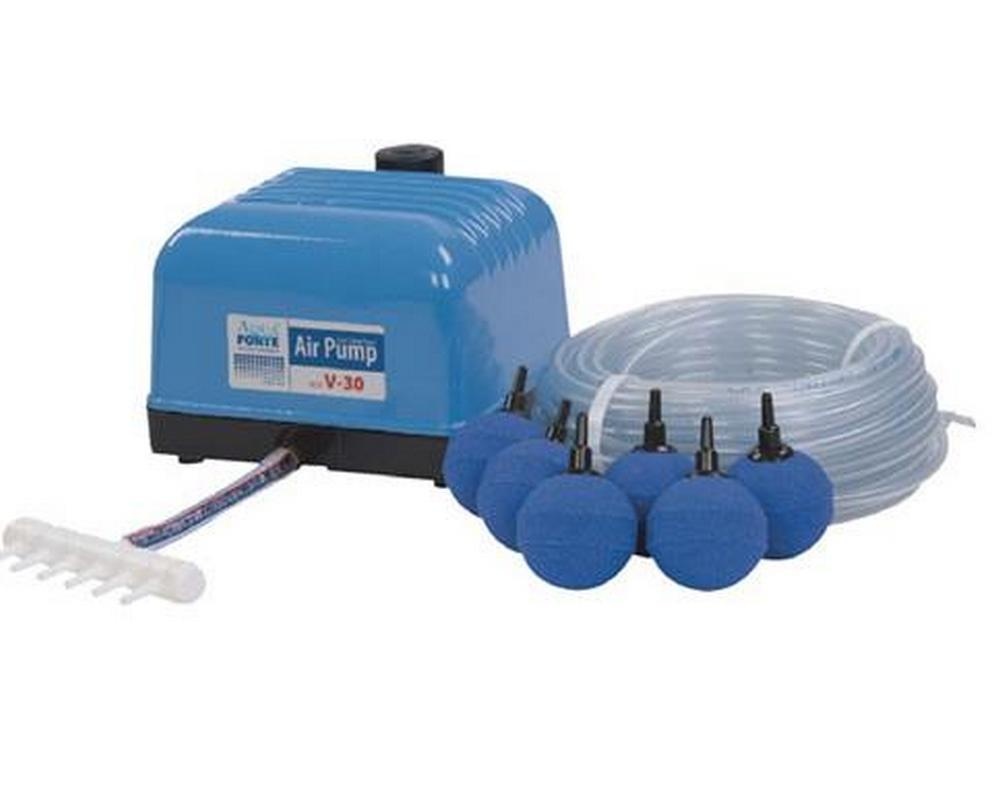
AQUAFORTE AIR PUMP FLOW V-60 SET (WITH LINE / STONES)
Brand: My Boy's Koi
The AquaForte V-series air pumps are Europe's most popular air pumps. Now available as complete sets with manifold, air hose (4 x 6mm) and 5cm air stones. The pump housing is made of high quality aluminum alloy with a high output and pressure thanks to double air chamber.
Category: Animals & Pet Supplies > Pet Supplies > Fish & Aquatic Supplies > Aquarium Air Stones & Diffusers > Standard Air Stones